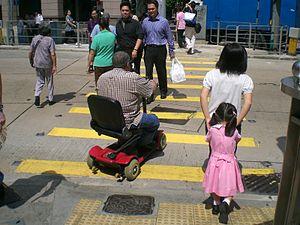
Un passage piéton est une partie de la route, aménagée afin de permettre aux piétons de circuler en sécurité sur la chaussée, généralement pour la traverser. Il est conçu pour maintenir les usagers groupés dans un espace visible par les automobilistes et où ils peuvent circuler ou traverser en toute sécurité vis-à-vis du trafic routier.